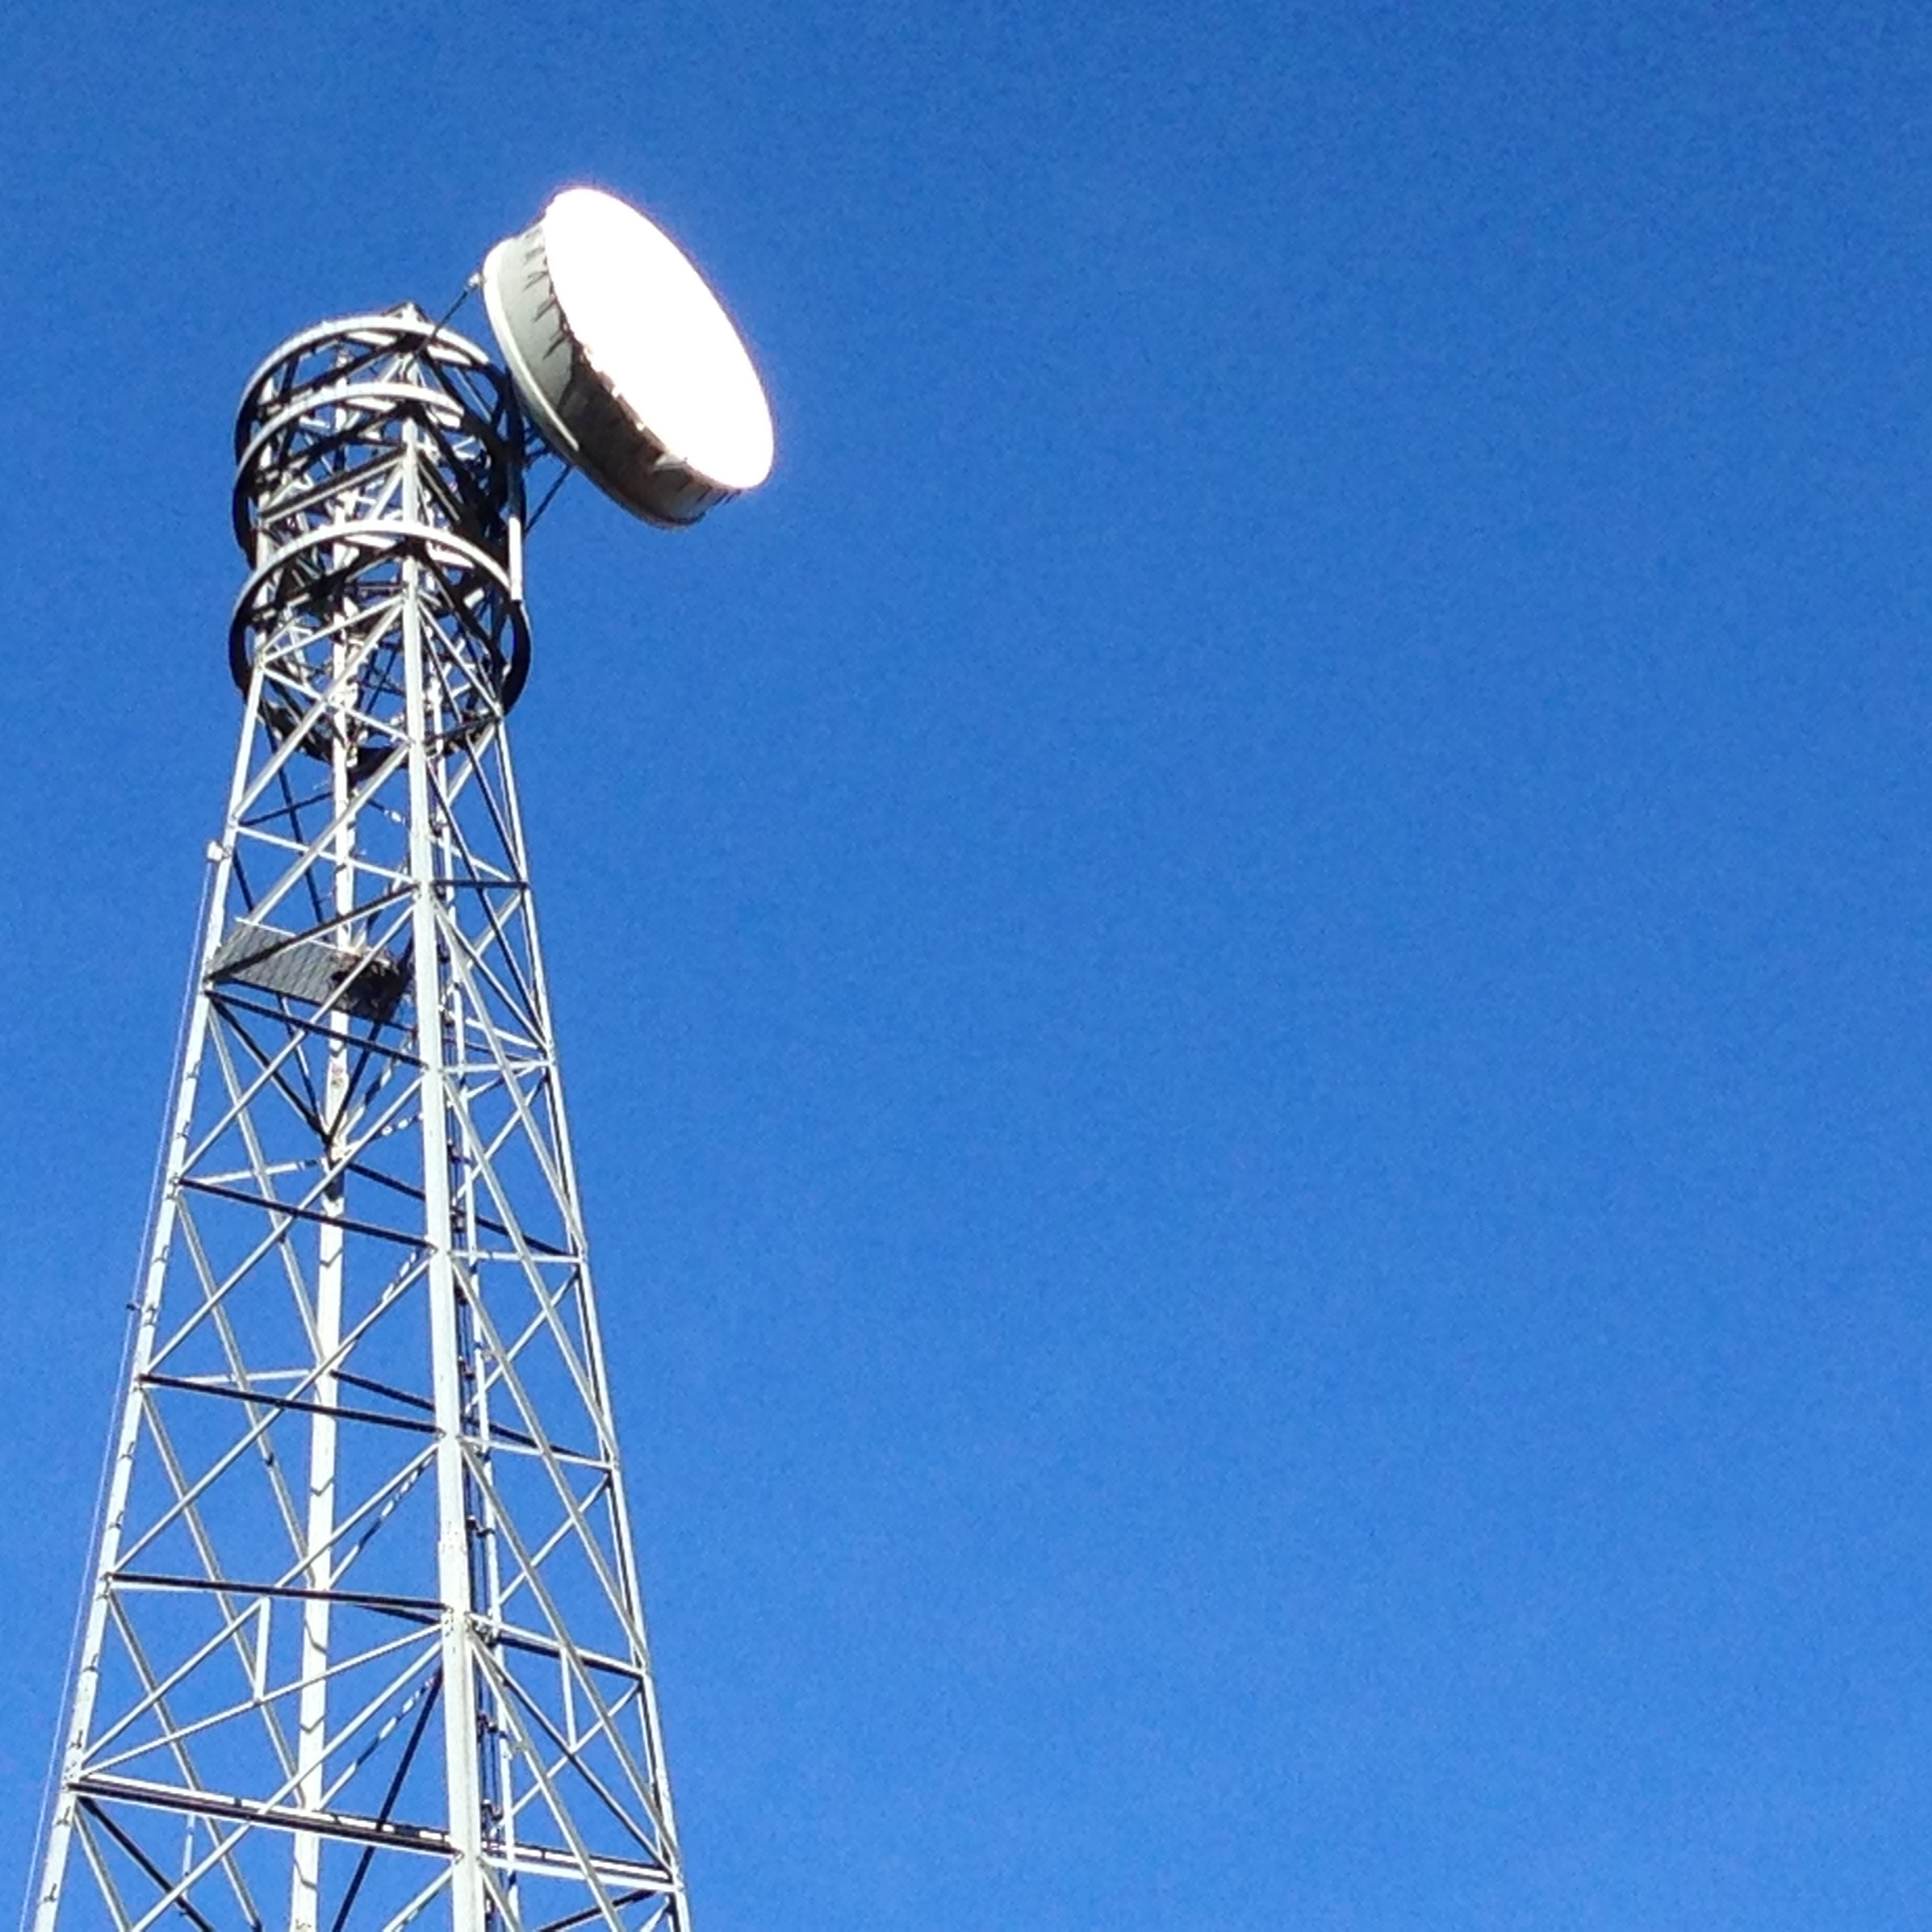
wind, tower, mast, electricity, lighting, energy, cool image